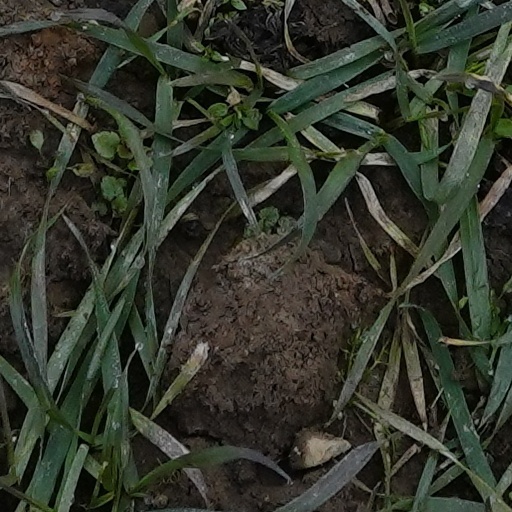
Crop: wheat